Teri Hatcher

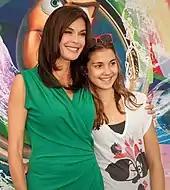
Hatcher, with daughter Emerson, at the "World of Color" premiere (2010)

A report in November 2010 suggested that Hatcher, along with co-star Felicity Huffman, would be quitting "Desperate Housewives", but ABC denied the claim. Hatcher later addressed the rumors of her departure from "Desperate Housewives", saying that "[t]here are not enough adjectives to describe how stupid, off base, and ridiculously untrue this is". However, after the show concluded in 2012, media sources revealed an apparent rift with her co-stars. It has been widely speculated that the cast did not get along well with Hatcher. Eva Longoria, Felicity Huffman, Marcia Cross, and Vanessa Williams gave thank-you gifts to the crew from the show which included a message with their names inscribed at the end, and Hatcher's name was distinctly absent. "TV Guide" source, William Keck, revealed that "something went down" between Hatcher and the cast that caused a rift, and also observed how Hatcher would physically distance herself from the others during breaks in filming. On her end, Hatcher said to TV Guide that "I will never disclose the true and complicated journey of us all, but I wish everyone on the show well."